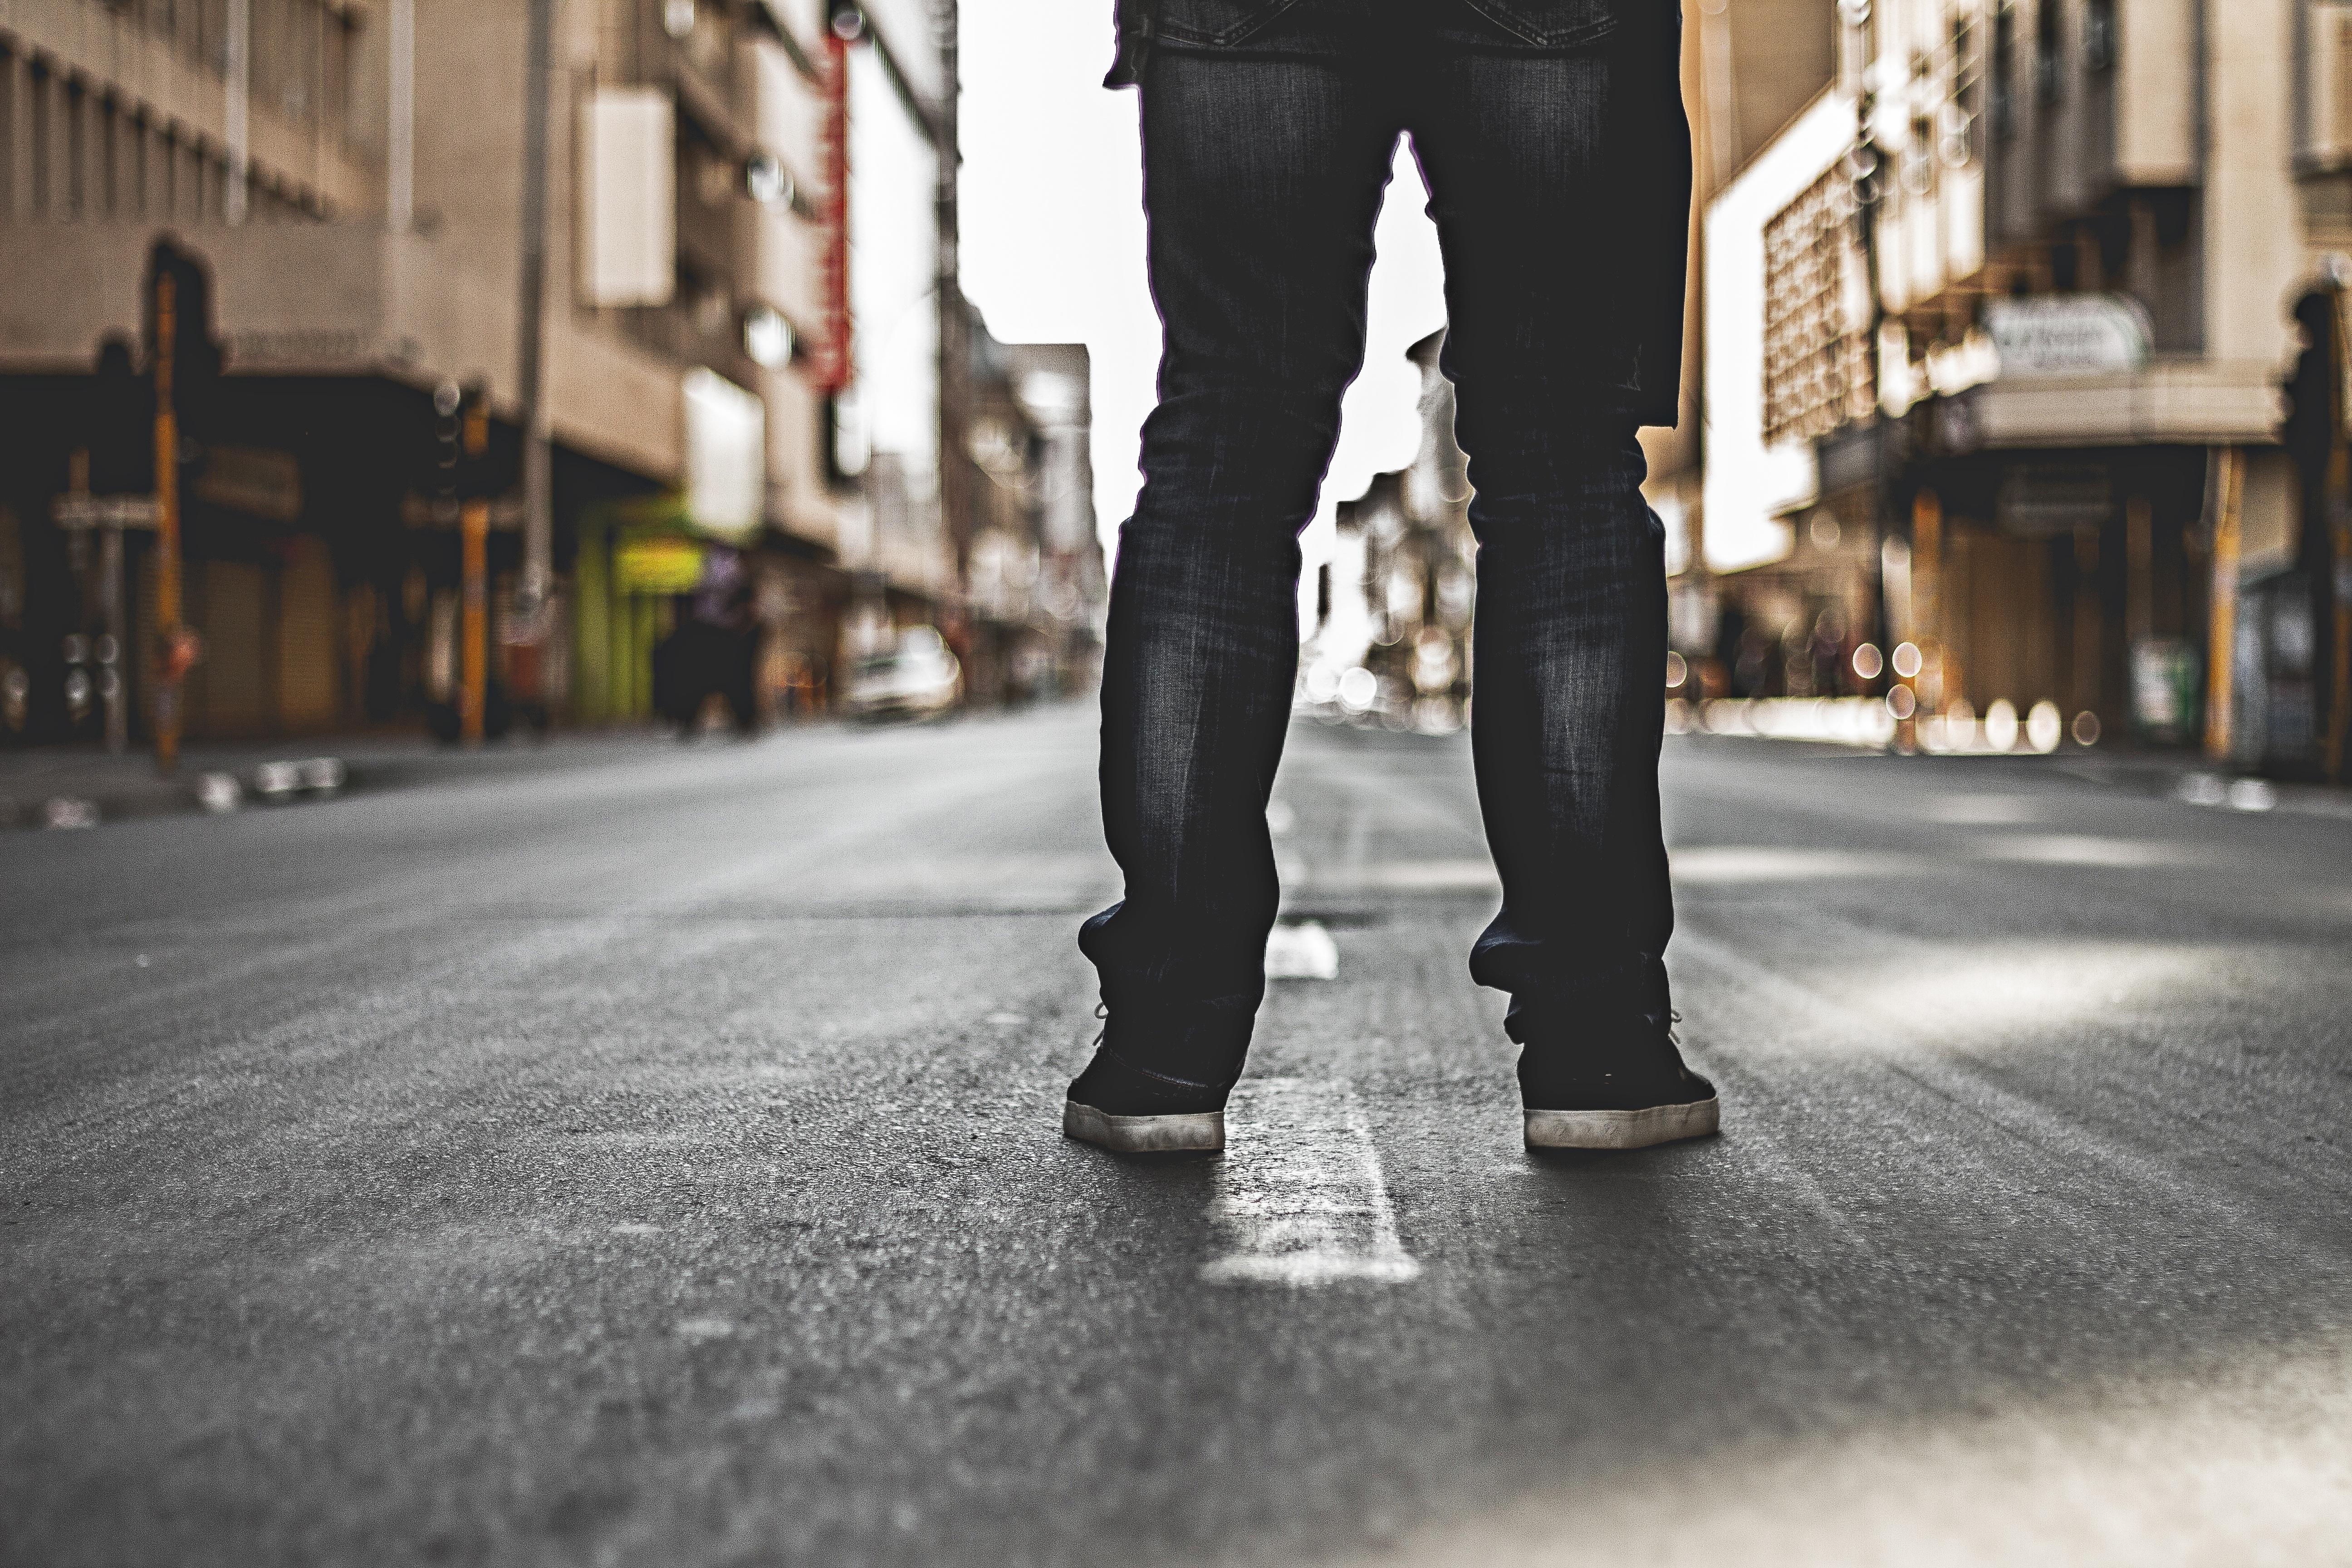
man, pedestrian, shoe, winter, road, white, street, city, spring, fashion, clothing, black, monochrome, infrastructure, footwear